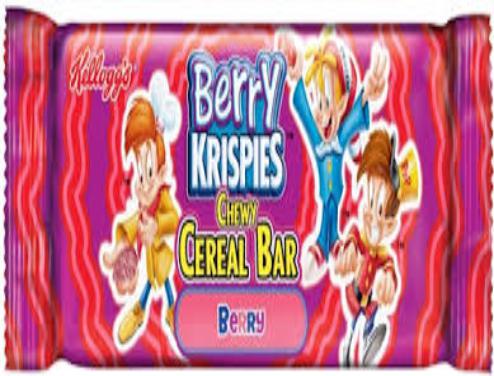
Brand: Berry Krispies
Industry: Food